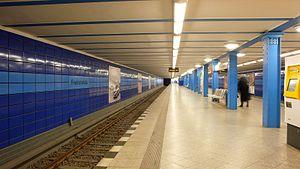
Friedrichsfelde est une station de la ligne 5 du métro de Berlin, dans le quartier du même nom.